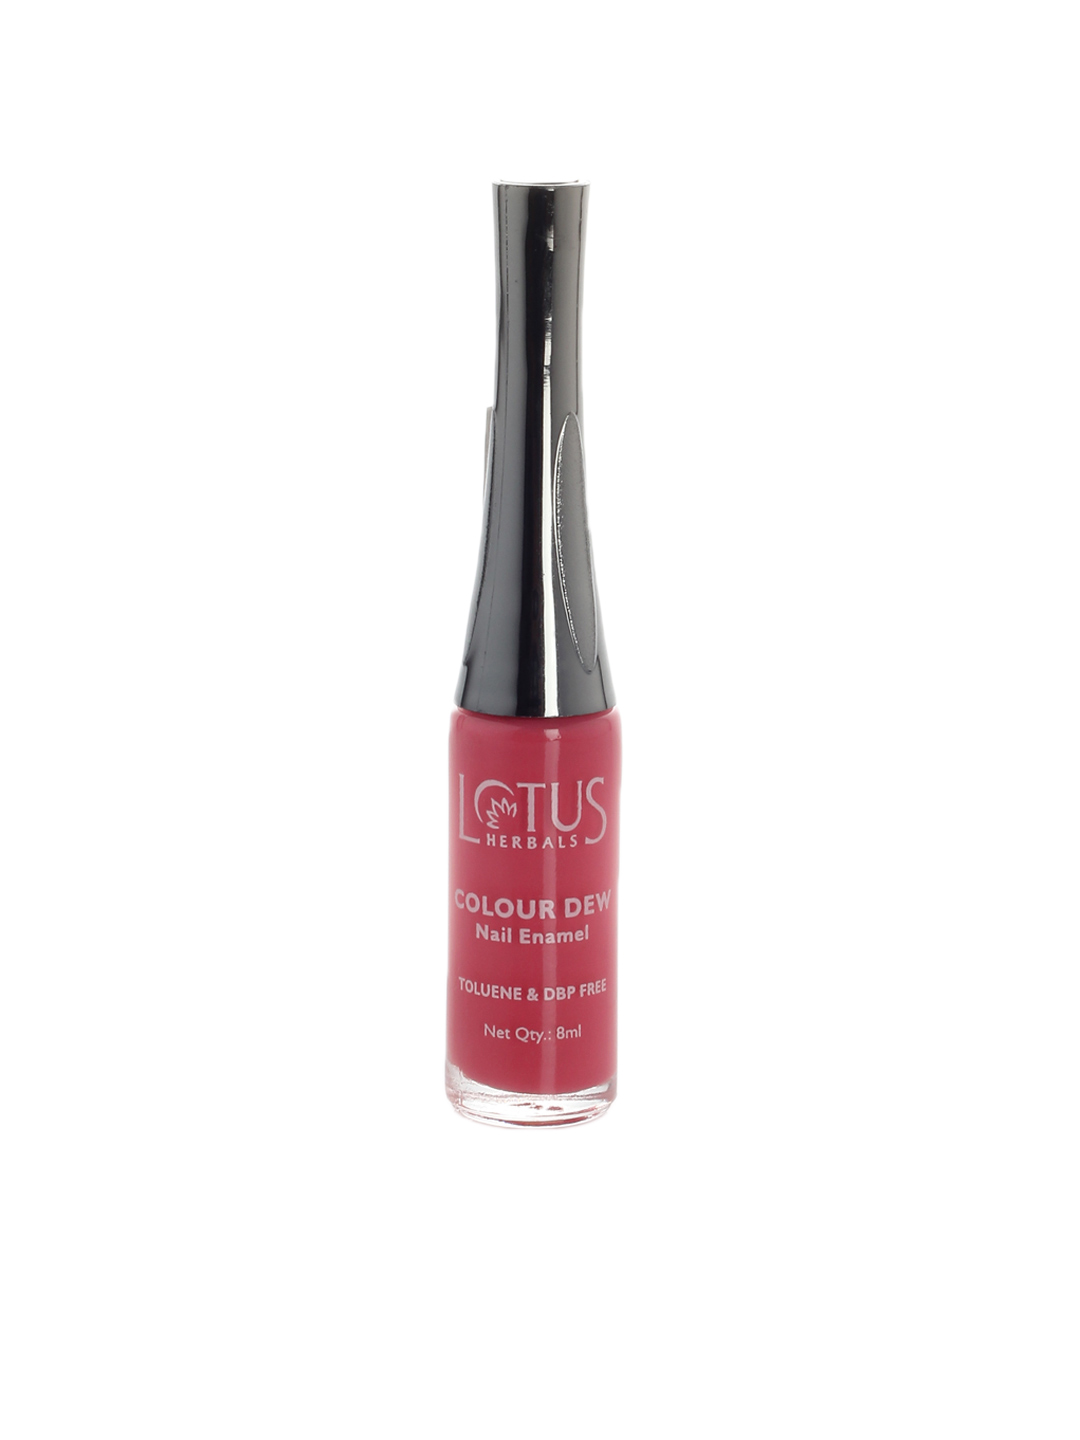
Lotus Herbals Pretty Pink Nail Polish 953
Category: Personal Care / Nails / Nail Polish
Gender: Women
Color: Pink
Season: Spring 2017
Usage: Casual